Marvin the Martian

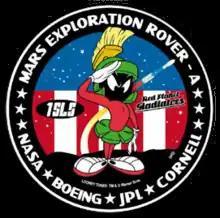
The launch patch for the Spirit Mars Rover, featuring Marvin the Martian.

Marvin has also appeared in a number of video games. He served as the main antagonist in the Genesis video games "Taz in Escape from Mars" and "Bugs Bunny in Double Trouble", the Super NES game "", and the Game Boy Color game "". He also appeared in "" for the PlayStation where he was the boss of Dimension X, and in the final level of "Sheep, Dog, 'n' Wolf". He is also a recurring enemy in the Quantum Beep stages of "Road Runner's Death Valley Rally" for Super NES. He also was an enemy in "". He is also a playable character in "", "" "", and "MultiVersus".